Paul Boakye

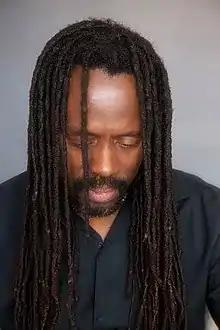
Paul Boakye in 2016

Paul Boakye is a British writer, editor, campaigner, and marketing executive. He is best known for his provocative drama, "Boy with Beer", and for his work as editor and creator of Black Britain's premiere men's lifestyle magazine, "DRUM."